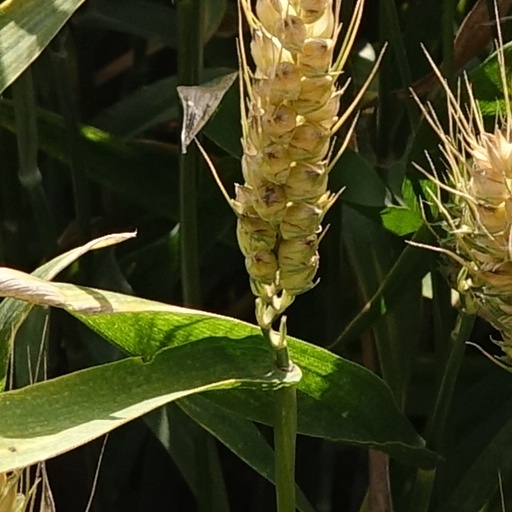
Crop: wheat